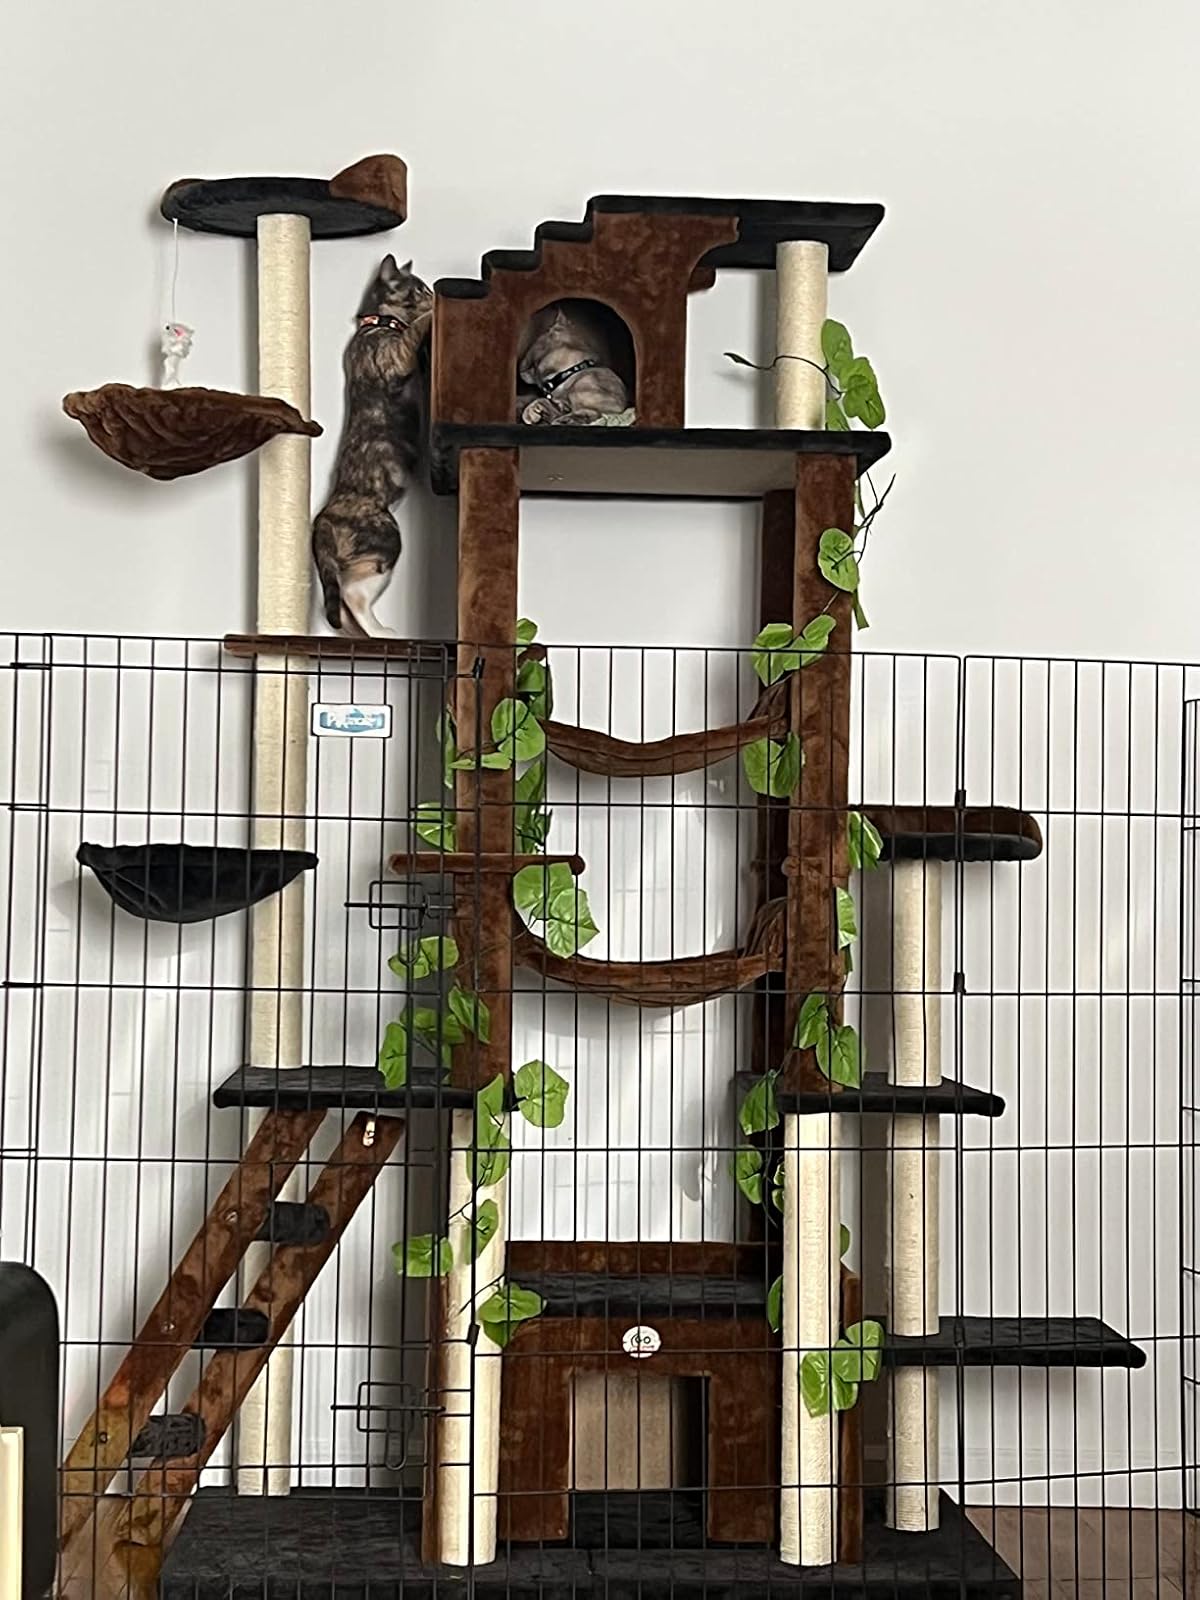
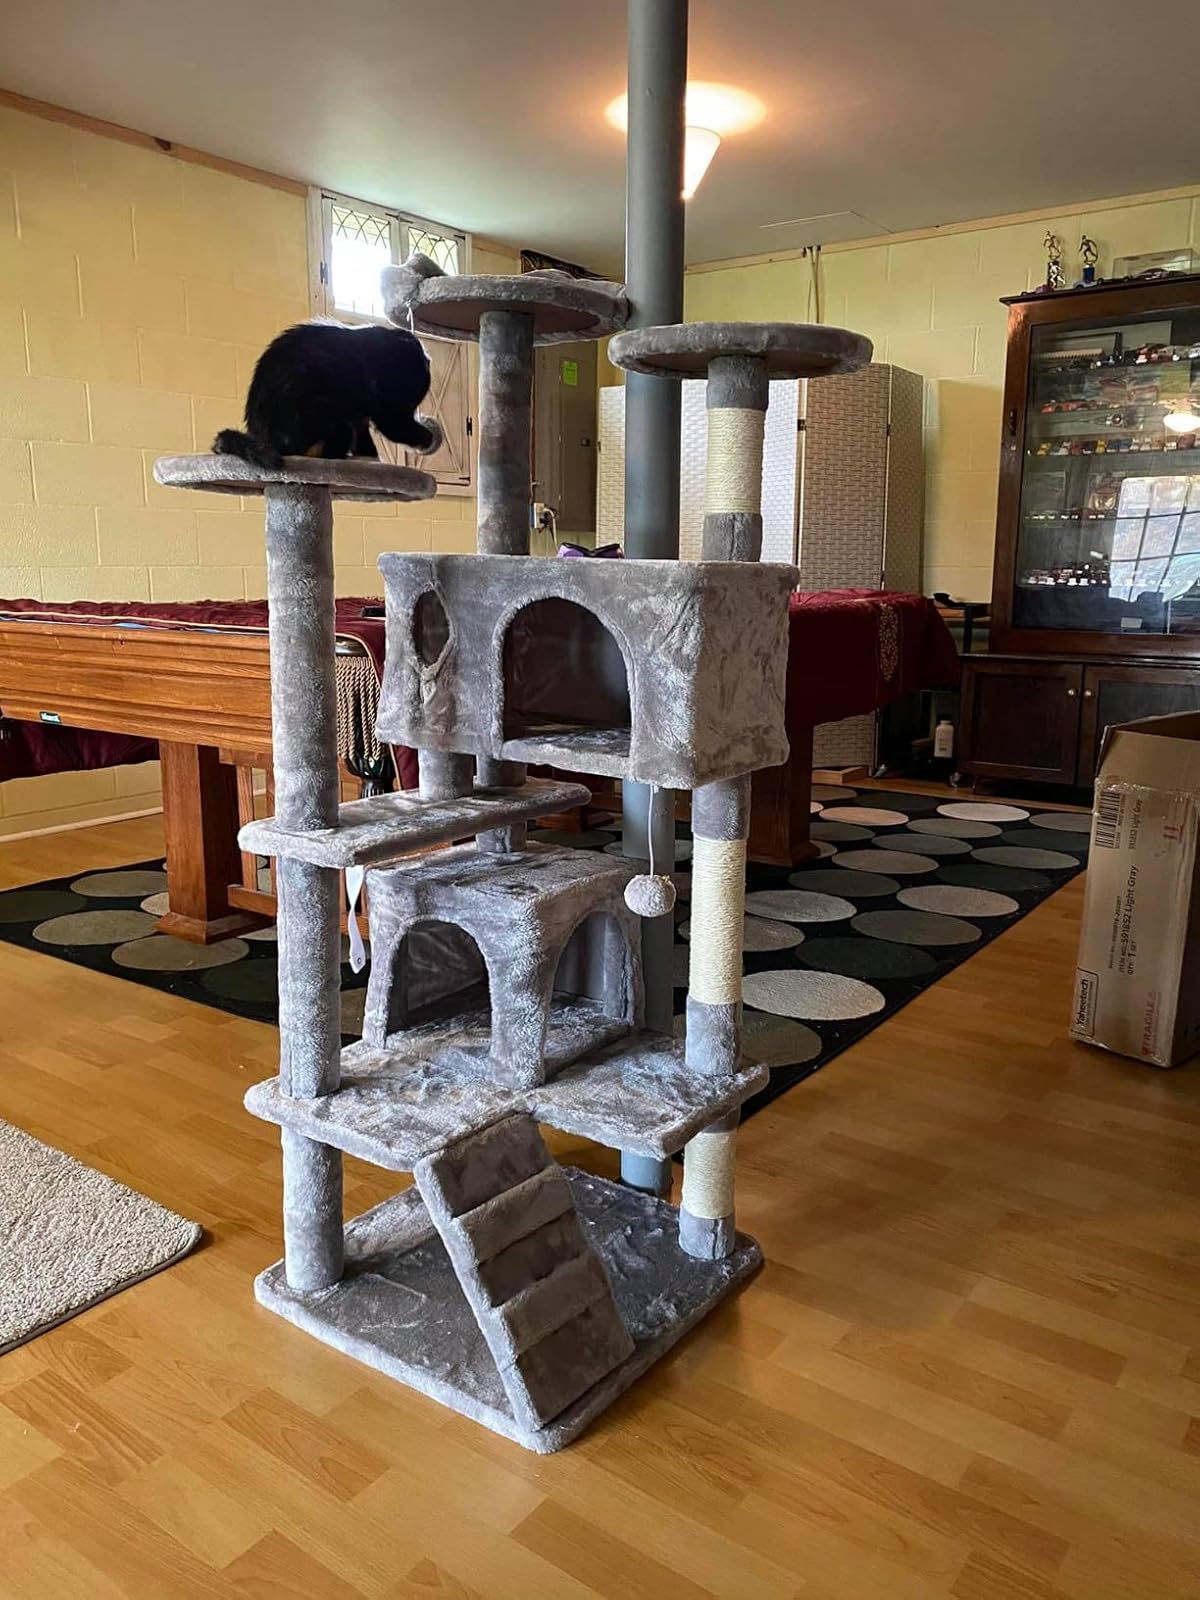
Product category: items_cat tree
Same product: no